Boulton Paul Defiant

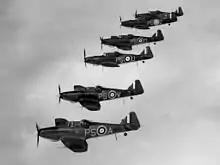
A formation of Defiants

After trials in 1940 with the School of Army Co-operation to assess its capabilities in that role, the Defiant was tested as a high-speed gunnery trainer with the Air Ministry agreeing to continue production. The Defiant was removed from combat duties in 1942 and used for training, target towing, electronic countermeasures and air-sea rescue.